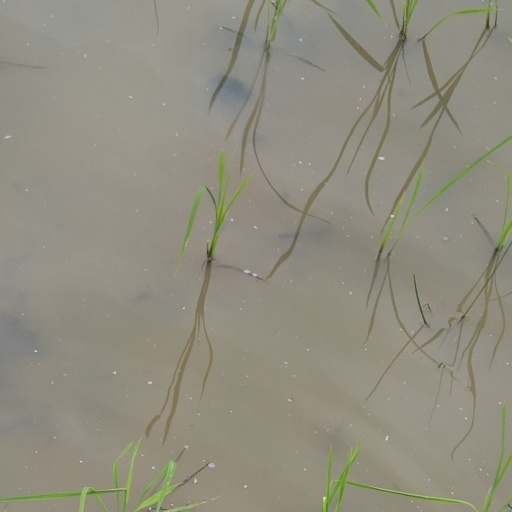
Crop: rice